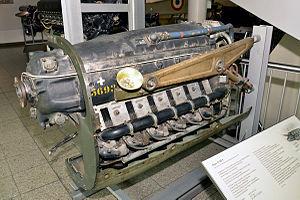
L'Argus As 411 était un moteur d'avion du constructeur allemand Argus Motoren pendant la Seconde Guerre mondiale. Il s'agissait d'un V12 inversé refroidi par air, évolution de l'Argus As 410.